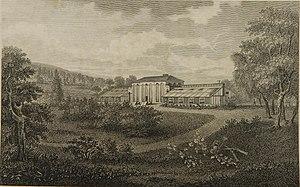
David Hosack est un médecin et botaniste américain, né le 31 août 1769 à New York et mort le 22 décembre 1835 dans la même ville.
Le jardin botanique Elgin est un jardin botanique qui a existé sur l'île de Manhattan, aux États-Unis, de 1801 à 1851. Créé en 1801 par le botaniste et médecin David Hosack, il était ouvert au public et voué à l'étude systématique des plantes à des fins thérapeutiques. Dès 1814, le jardin tombe à l'abandon. À partir de 1928, le Rockefeller Center est érigé sur l'étendue divisée en parcelles du jardin disparu.